History of cannabis in Italy

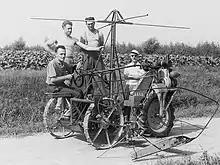
Machine designed by Ulisse Ferri (seated), for mowing and processing hemp plants in the 1950s.

Hemp fiber produced in Italy has also been used for several geographical surveys and scientific explorations, such as the sounding of the deep sea bed off the coast of Ireland by HMS "Porcupine" in 1869; and the Challenger expedition of 1872–1876, in which HMS "Challenger" carried of Italian hemp rope that was used for measuring the depths of the ocean through plummets, as well as lowering dredges to sample the sea floor. Even though the sounding lines were usually well hackled and rubbed down, to prevent any ragged parts from projecting outward and thus increasing the friction of the cordage during its descent, the submerged ropes would have still been increasingly slowed down the more they descended by the air bubbles trapped in their interstices, thus significantly distorting the measurements at great depths.